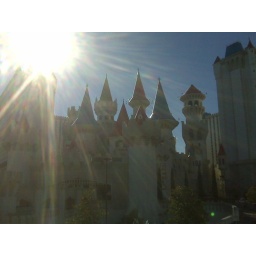
A busted car in shiny las vegas